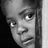
Emotion: neutral